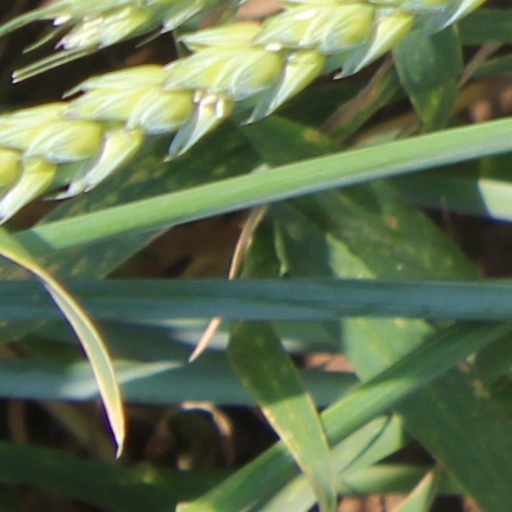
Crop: wheat